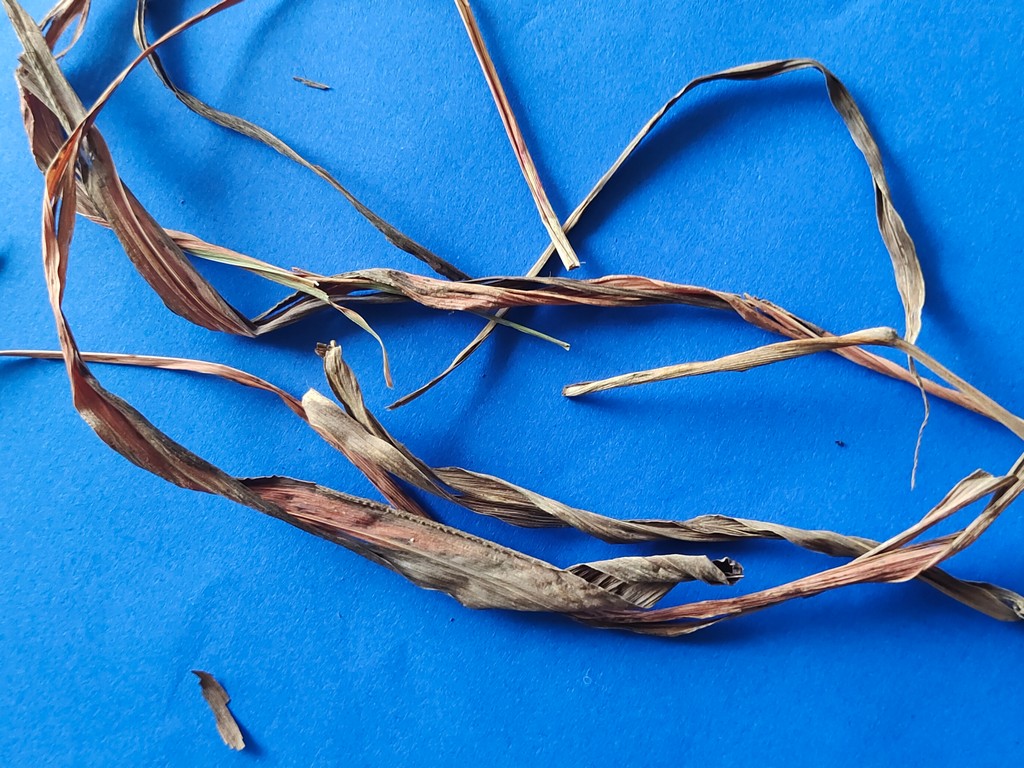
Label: Dried